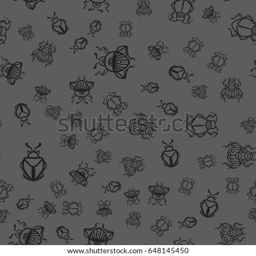
seamless pattern with black bugs on a gray background